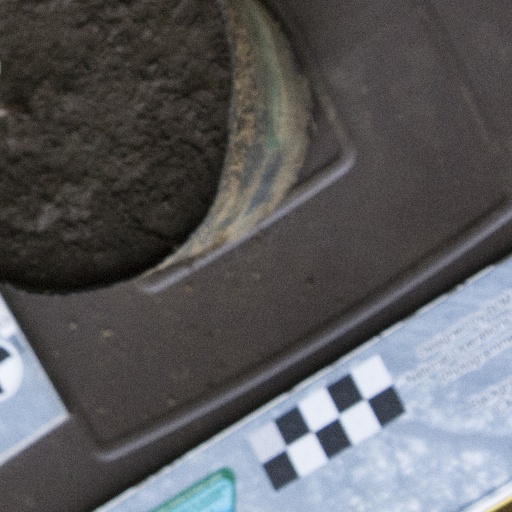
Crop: soybean